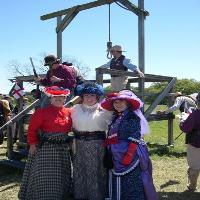
Weather: sun or clear